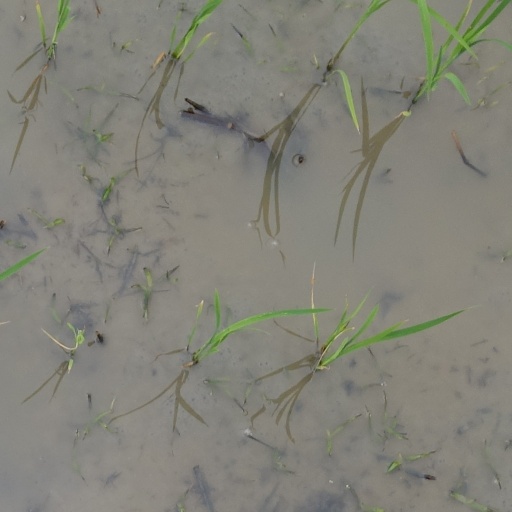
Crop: rice